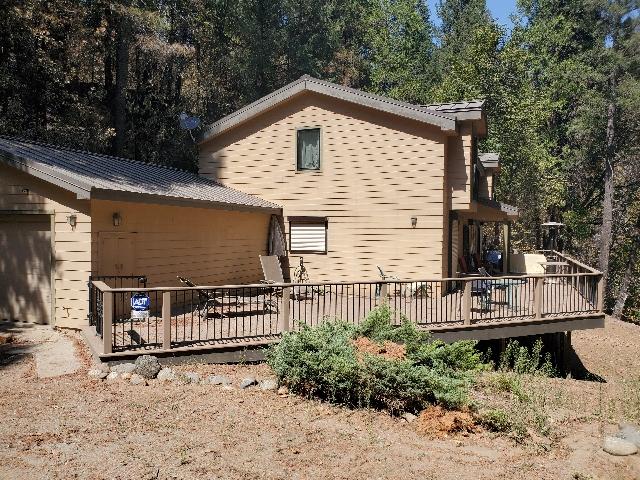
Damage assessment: affected